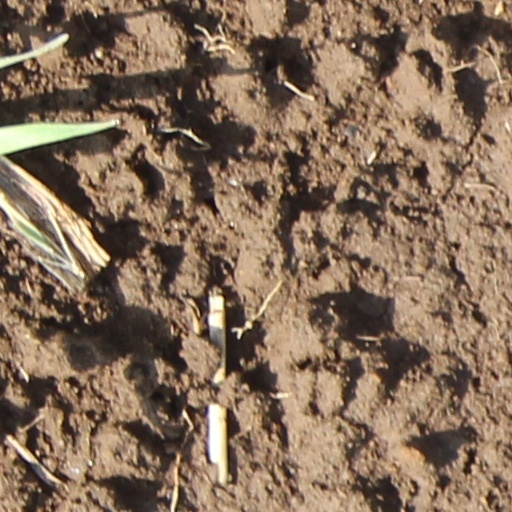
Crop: wheat